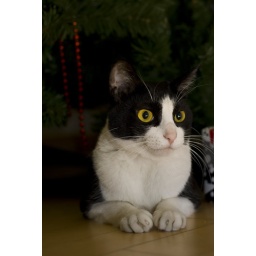
My little girl Koah under the xmas tree